Bertrand Westphal

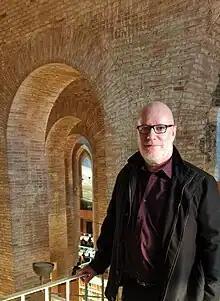
Bertrand Westphal at the Universitat Pompeu Fabra, in Barcelona, in 2020

Bertrand Westphal (born May 10, 1962, in Strasbourg, France), is a French scholar and essayist.